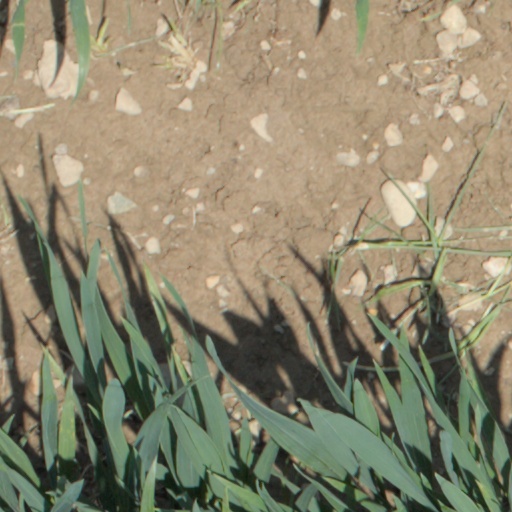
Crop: wheat